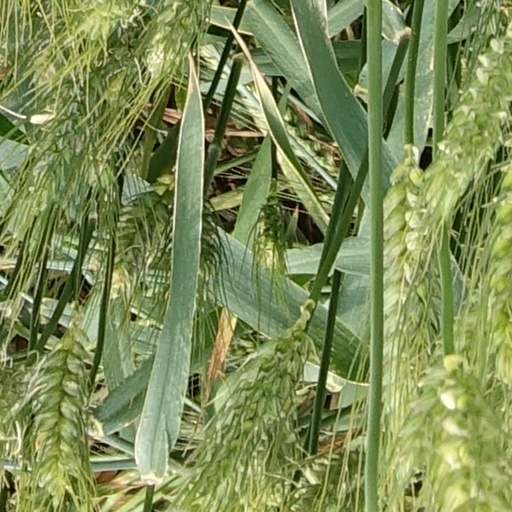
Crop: wheat